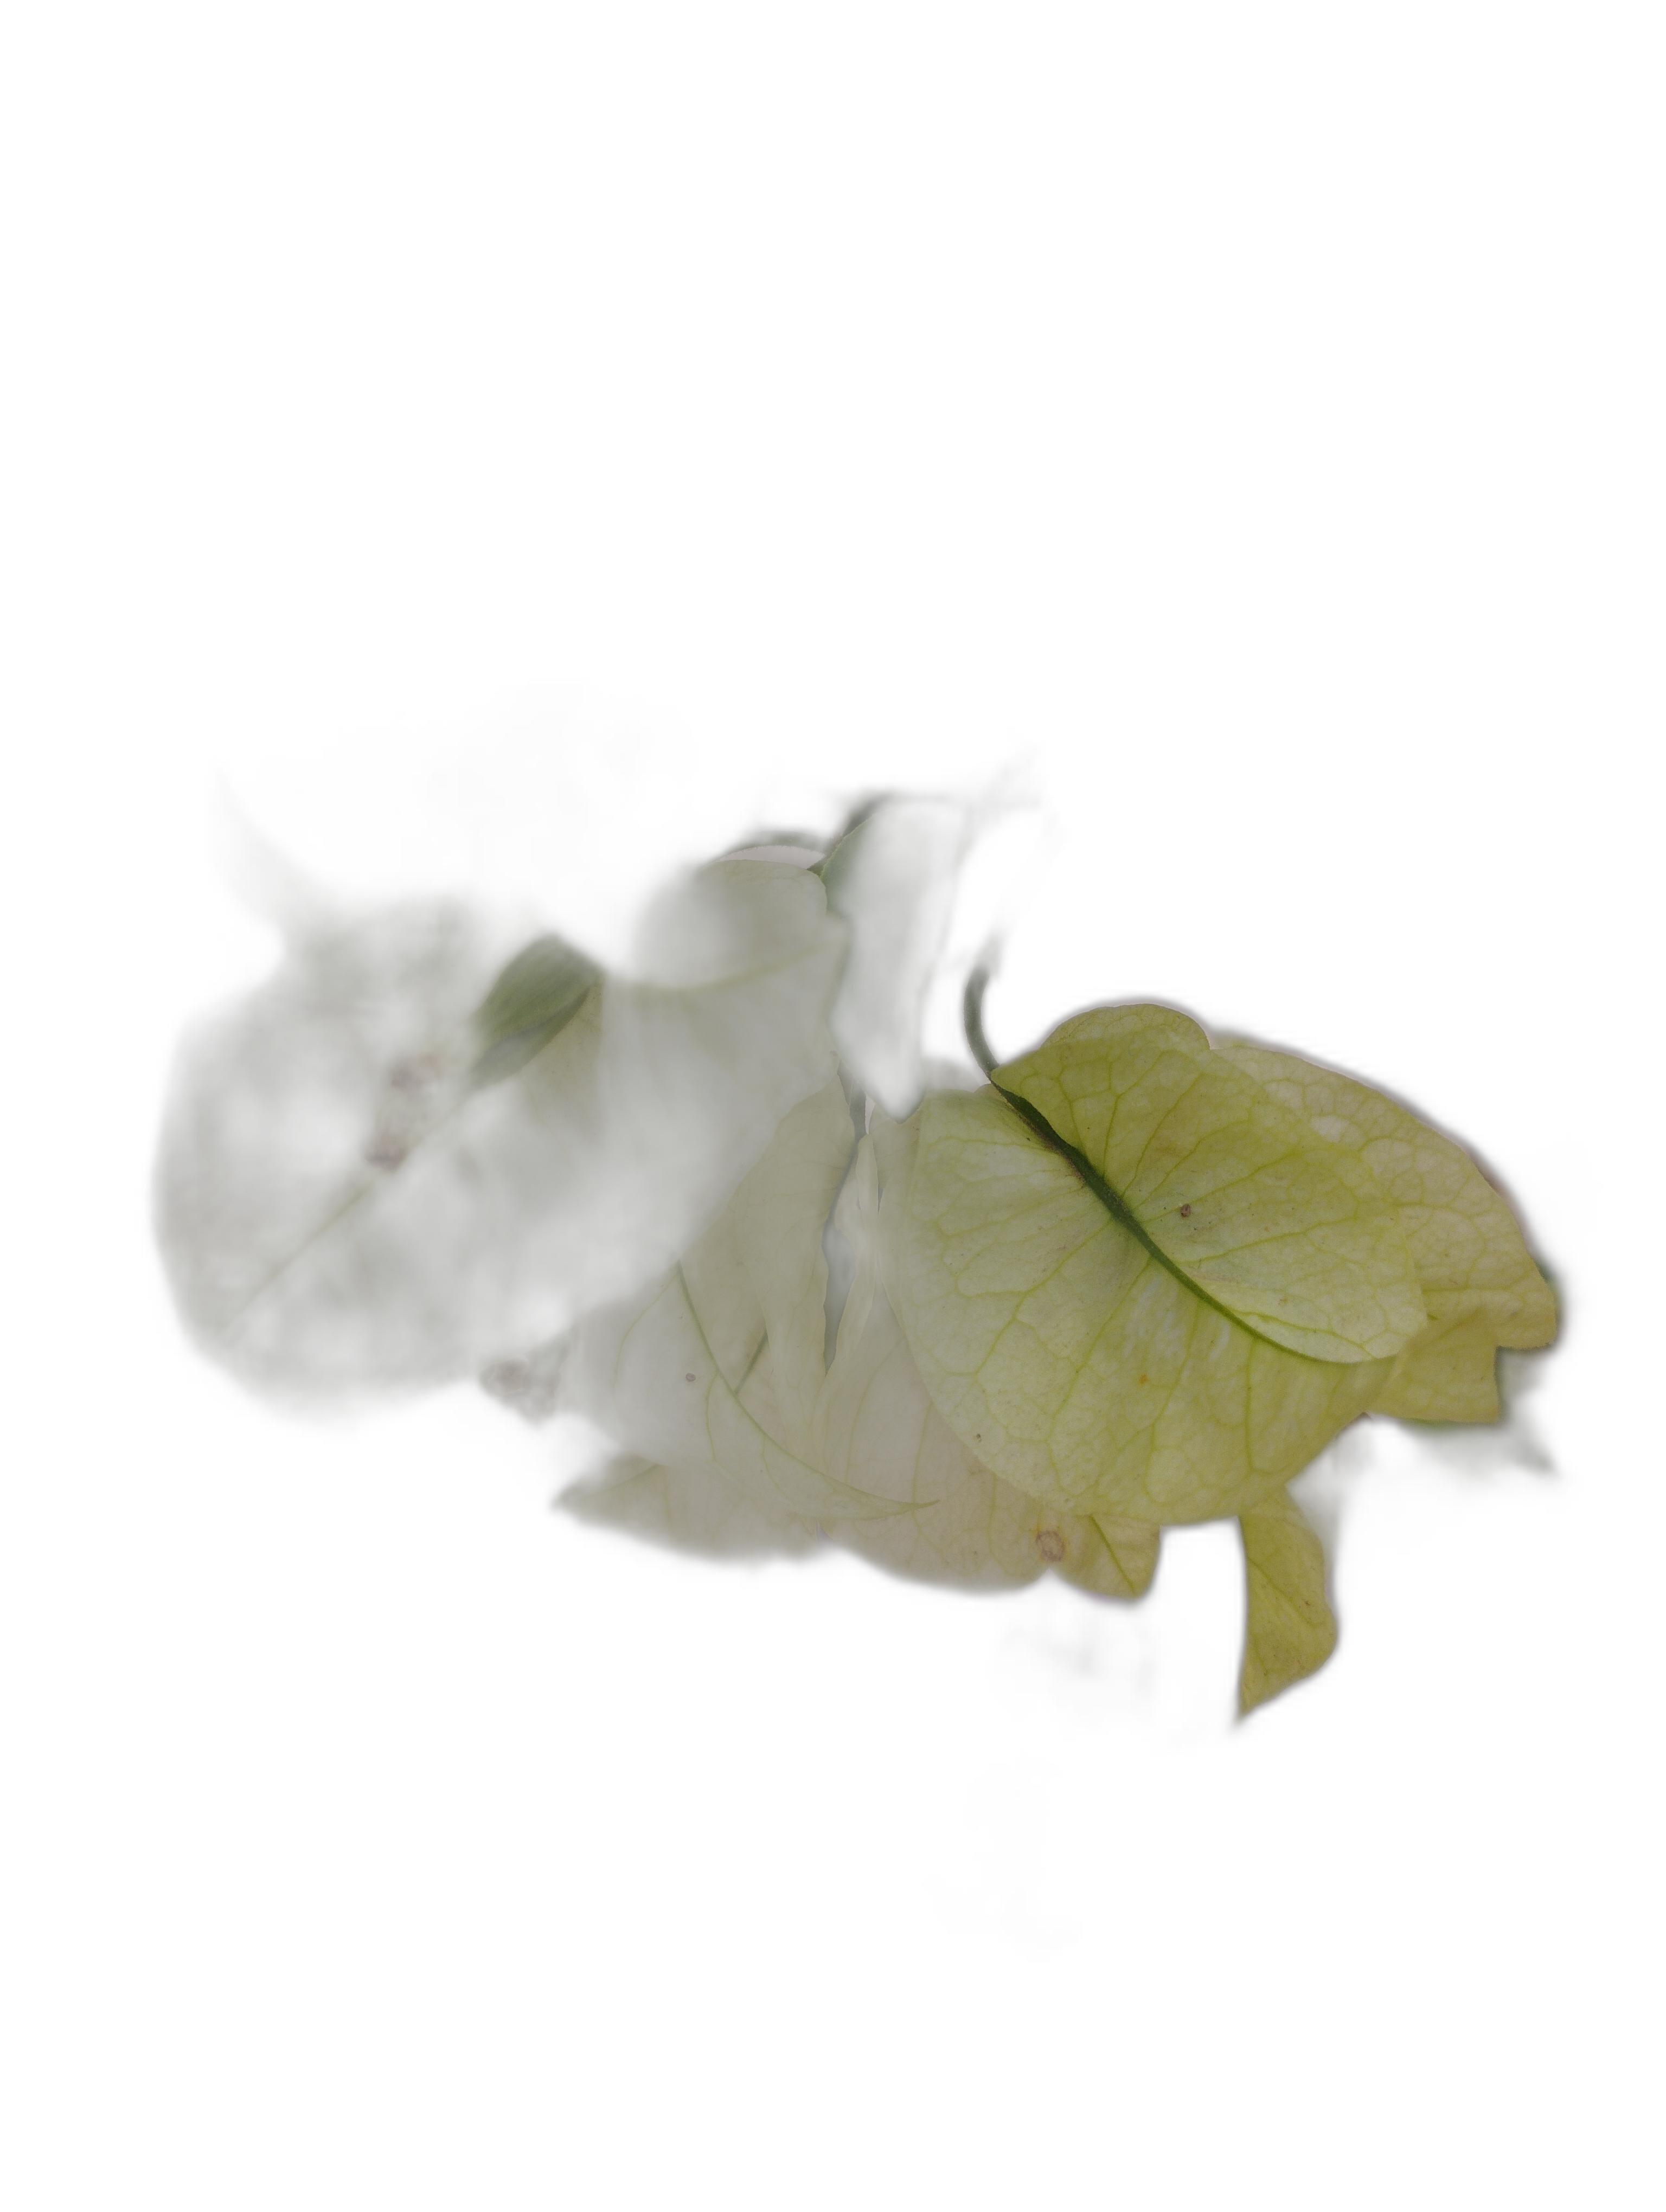
Label: Bougainvillea